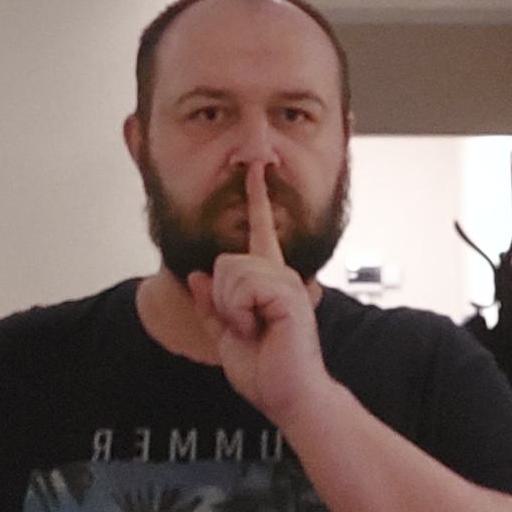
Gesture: mute